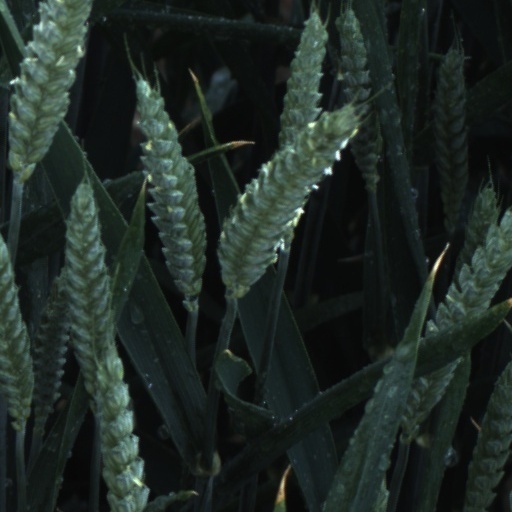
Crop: wheat